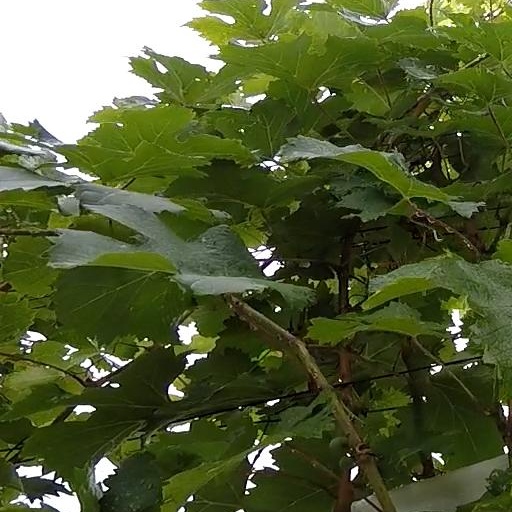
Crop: grape